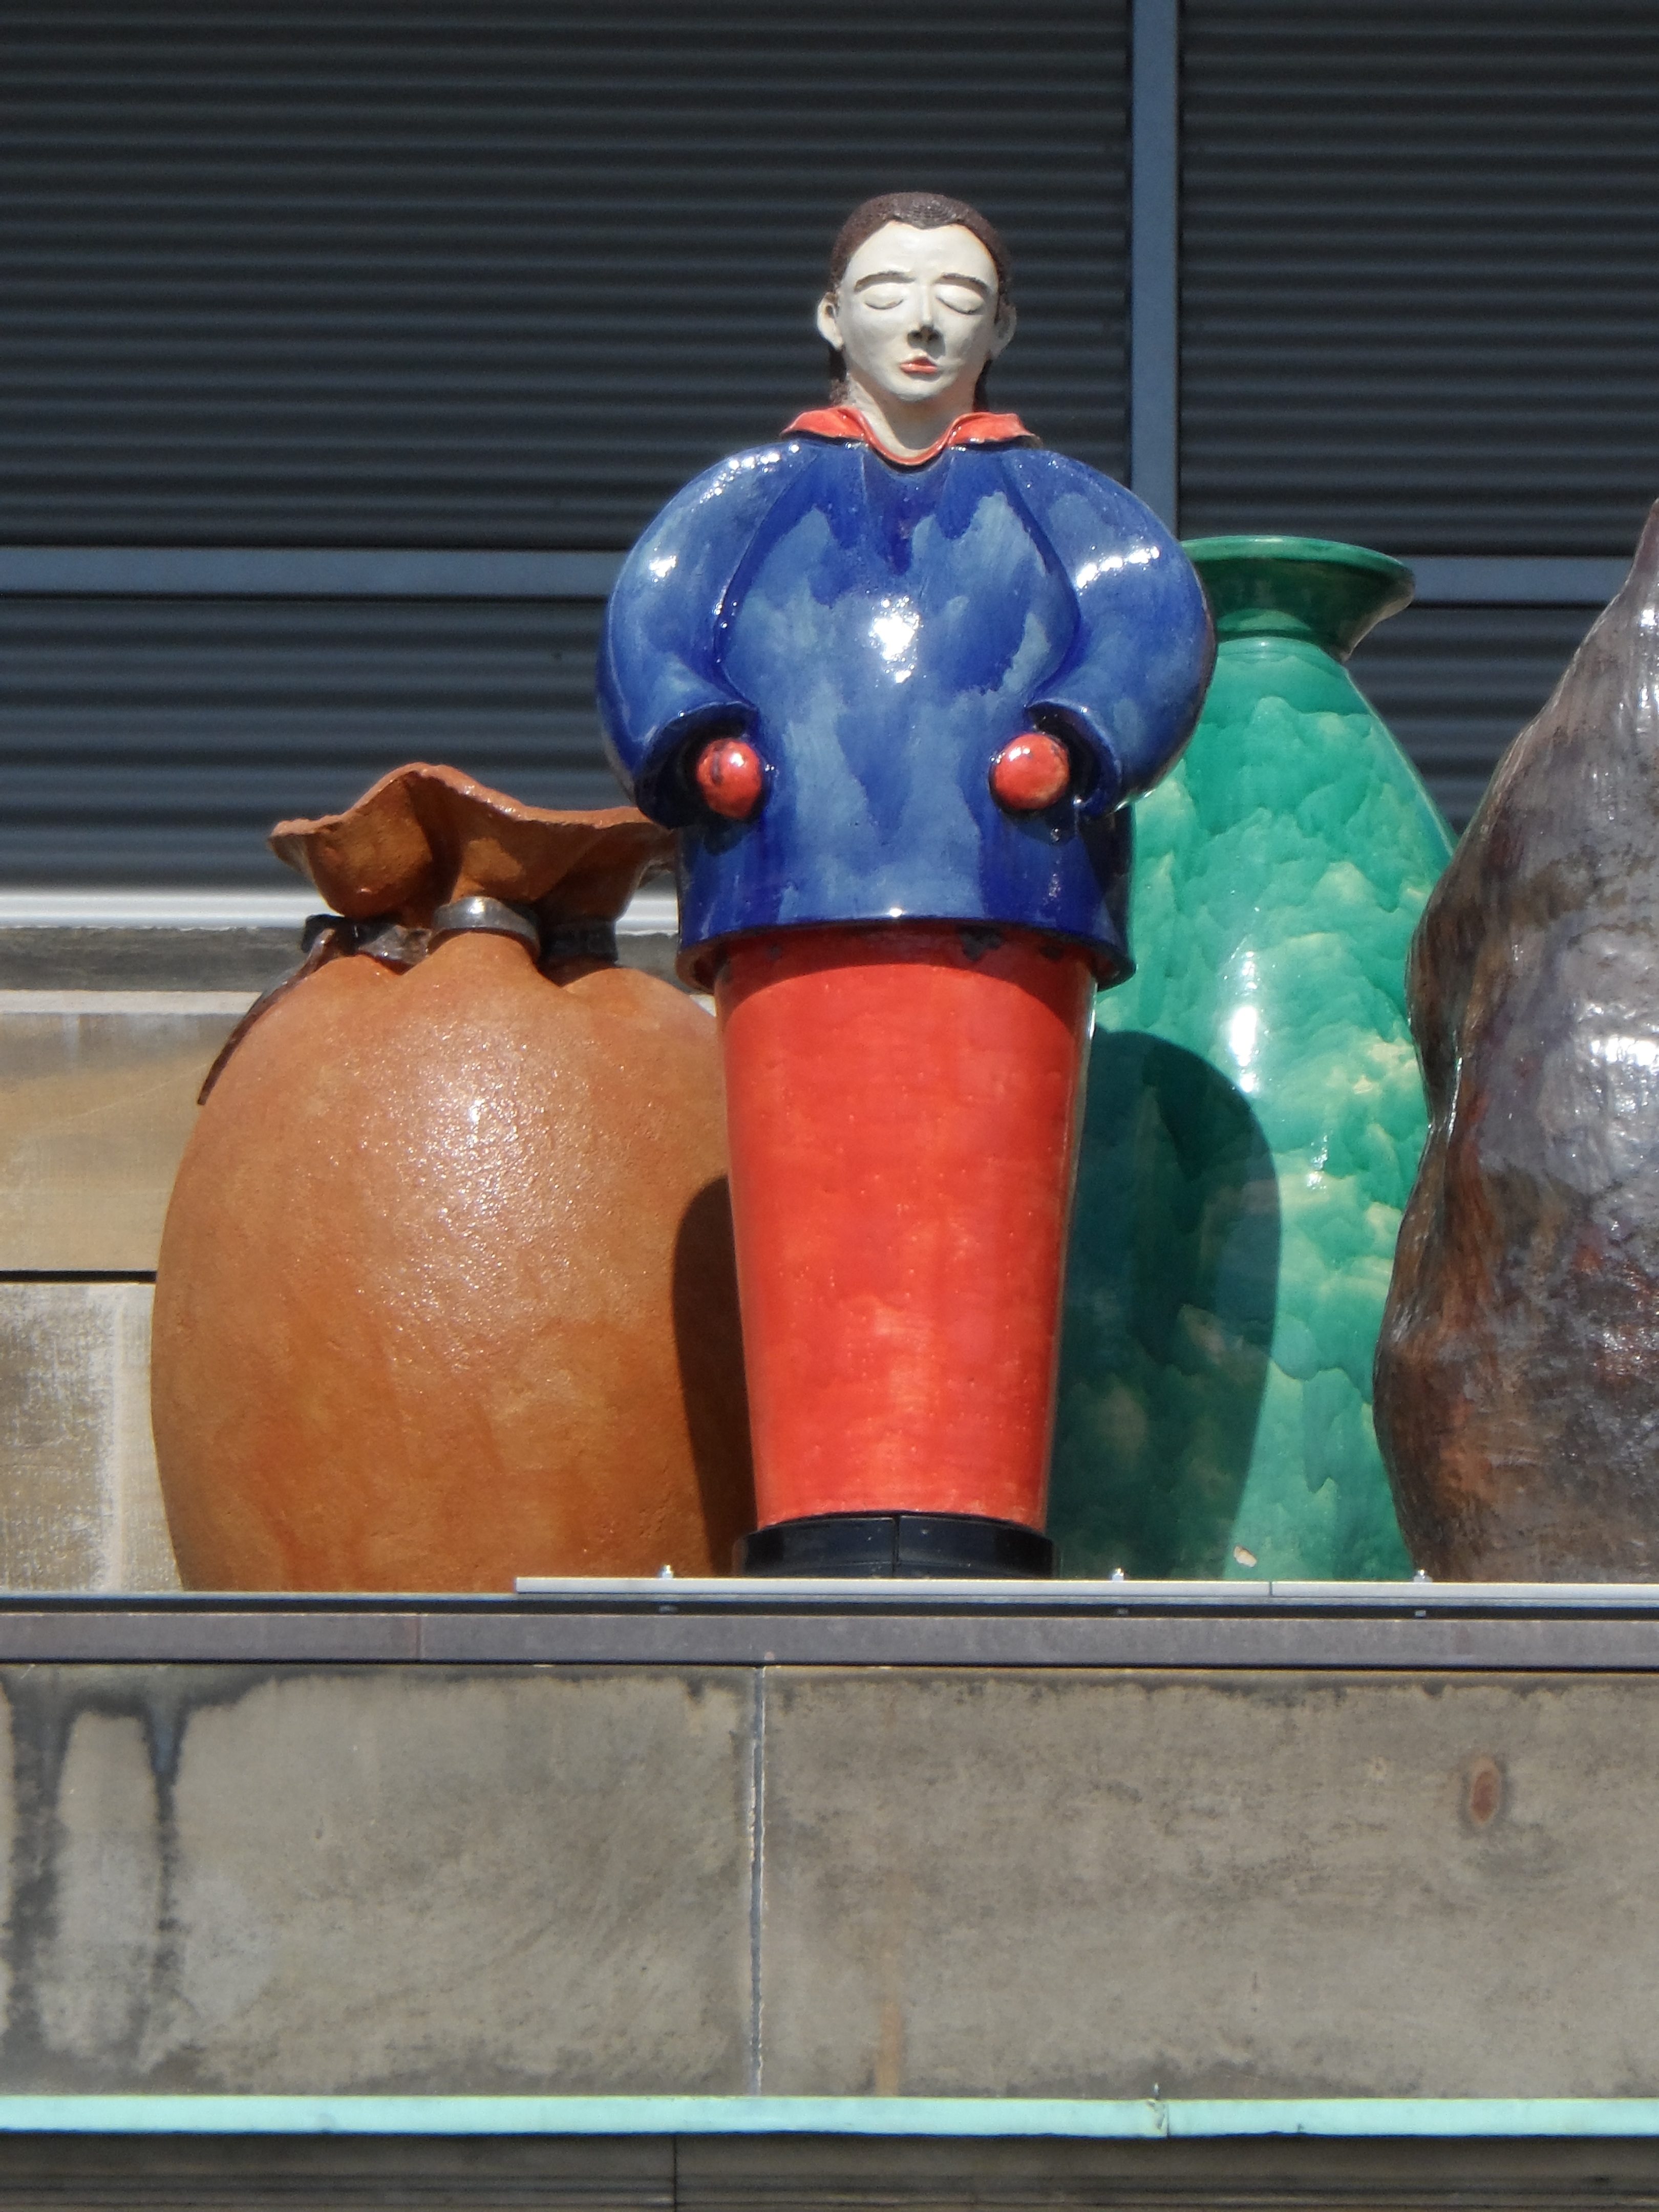
creative, group, plastic, statue, child, object, toy, modern, luggage, artwork, sculpture, art, figures, artists, reminder, metaphor, characters, kassel, immigration, art object, artistically, representation, outside art, documenta ix, the strangers, thomas sch tte, secretiveness, immigrate, emigrate, emigration, distributors